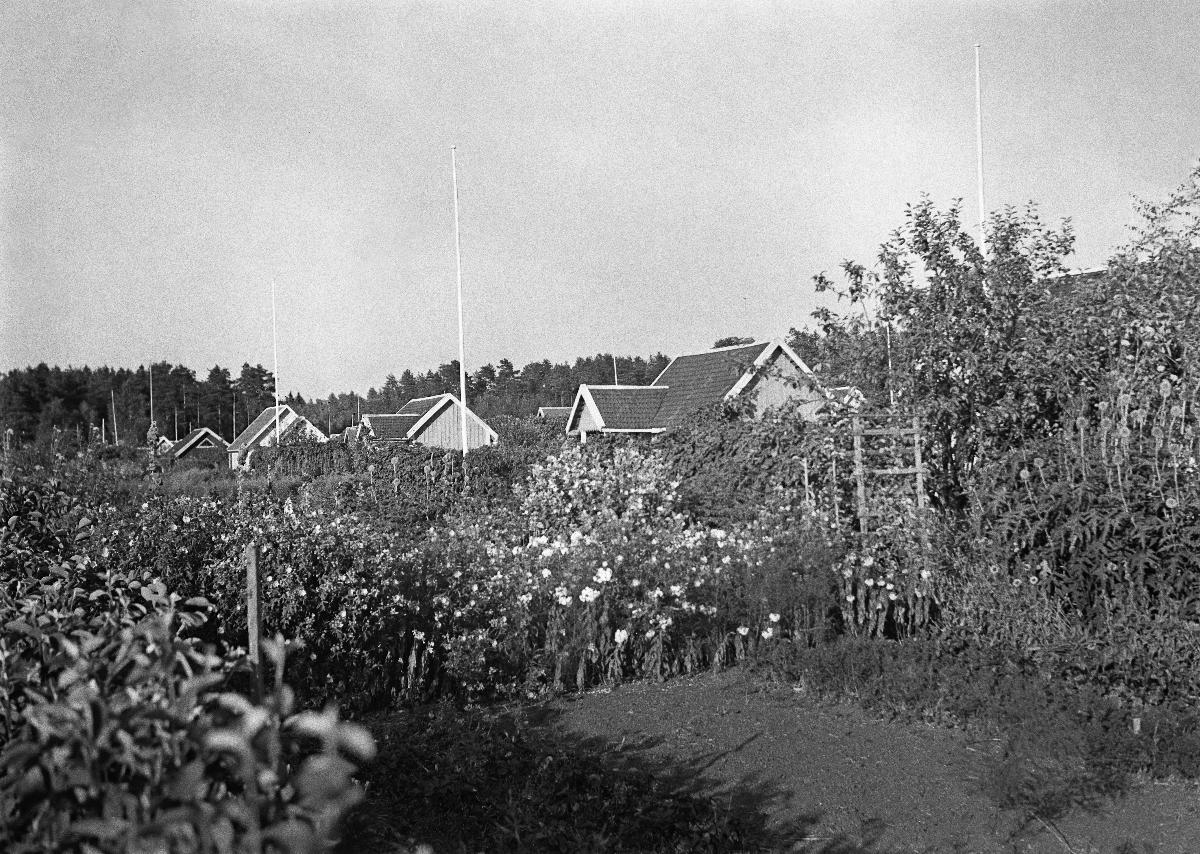
Ruskeasuon siirtolapuutarha 20 vuotta
Brunakärrs koloniträdgård 20 år; Ruskeasuo allotment garden 20 years
sisällön kuvaus: Ruskeasuon siirtolapuutarha 20 vuotta elokuussa 1938. content description: Ruskeasuo allotment garden's 20th Anniversary in August 1938. innehållsbeskrivning: Brunakärrs koloniträdgård 20 år i augusti 1938.
Kuvaaja: Sundström, Hugo, kuvaaja
Vuosi: 1938
Paikka: Suomi, Uusimaa, Helsinki; Suomi, Uusimaa, Helsinki, Ruskeasuo Helsinki
Aiheet: siirtolapuutarhat; puutarhat; rakennukset; mökit (asuinrakennukset); HBL; allotment gardens; gardens; buildings; cottages; koloniträdgårdar; trädgårdar; byggnader; stugor